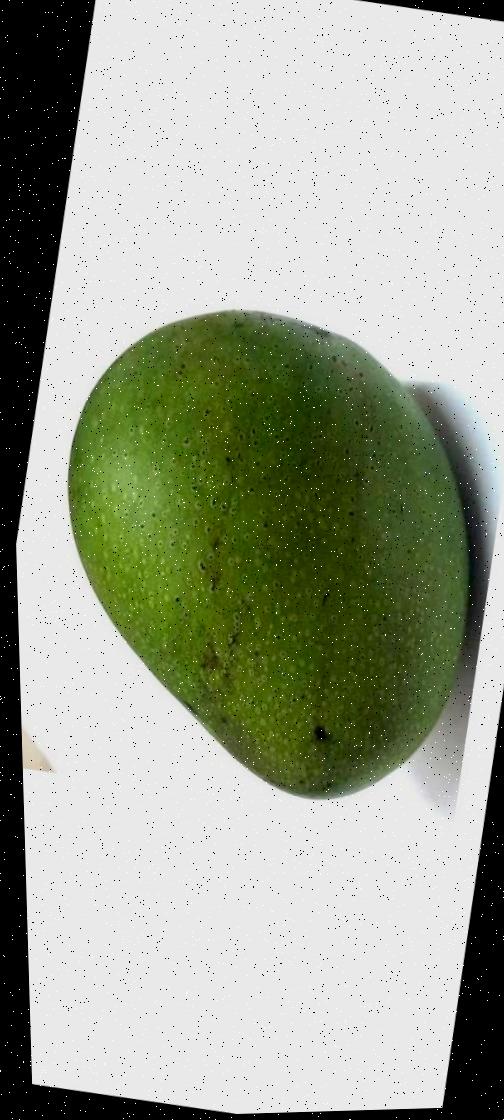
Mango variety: Ashshina Zhinuk